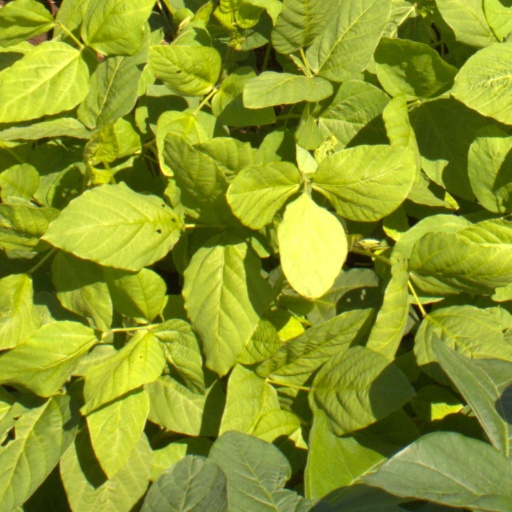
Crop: soybean